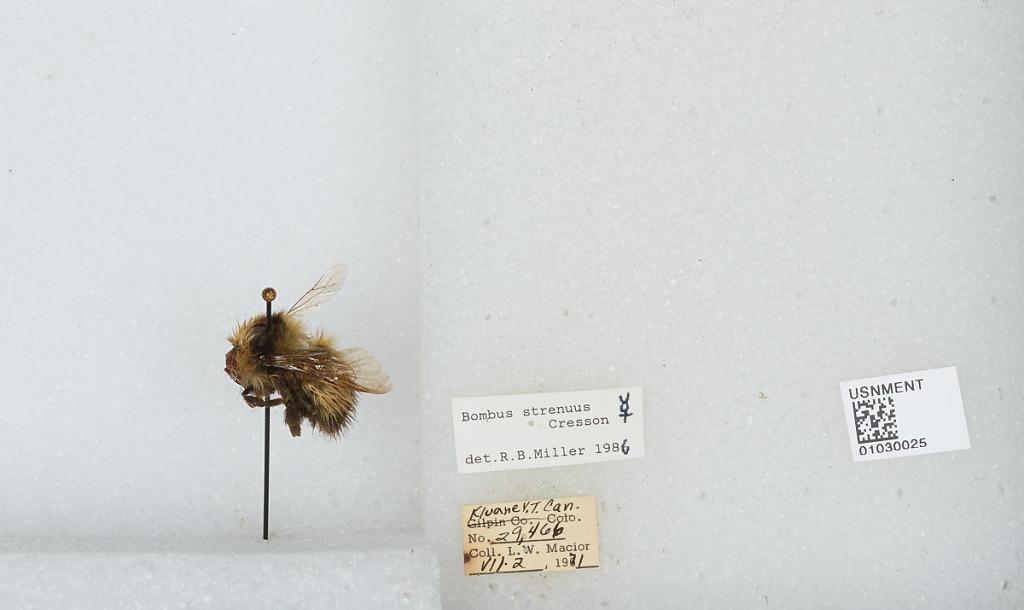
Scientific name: Bombus (Alpinobombus) neoboreus Sladen
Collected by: L. Macior
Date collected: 1971-7-2
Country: Canada
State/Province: Yukon Territory
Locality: Kluane
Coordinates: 60.75, -139.5
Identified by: Miller, R. B.